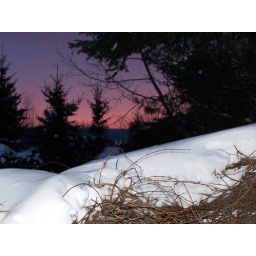
red sky in the morning